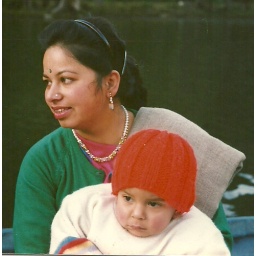
sunita & madhur in a boat @ renuka lake